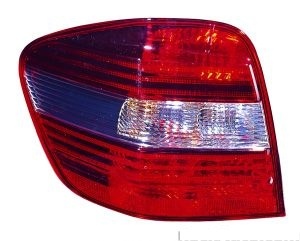
مجموعة المصباح الخلفي - MERCEDES-BENZ  ML350 Left ( 2007)
مجموعة المصباح الخلفي - MERCEDES-BENZ ML350 Left ( 2007) If product description isn't matching, just WhatsApp us – we sell all types of products. إذا لم يكن وصف المنتج مطابقًا، راسلنا واتساب – نحن نبيع جميع أنواع القطع. Brand / الماركة: MERCEDES-BENZ Part Number / رقم القطعة: MB2800126 Fitment Details | تفاصيل التركيب Model / السيارة: ML350 Variant / النوع: Front / Rear / Front Left / Front Right / Rear Left / Rear Right Year(s) / الموديل: Year :- 2007 Fits: ML350 – Front / Rear / Front Left / Front Right / Rear Left / Rear Right – Year :- 2007 يركب على: ML350 – Front / Rear / Front Left / Front Right / Rear Left / Rear Right – Year :- 2007 Availability | توفر القطعة القطعة Original موجودة أو نقدر نوفرها بسرعة. نوفر فقط قطع مضمونة لأغلب السيارات. This original part is in stock or can be arranged fast. We only supply verified genuine parts. Price & Fitment | السعر والتركيب السعر ممكن يختلف حسب السيارة. راسلنا واتساب للتأكيد قبل الطلب. Price may vary based on model. WhatsApp us to confirm before placing order. About MHAM | مهام – Trusted Auto Parts Store in Kuwait | محل قطع غيار موثوق في الكويت MHAM Auto موجود في الفروانية – الكويت، متخصصين في بيع قطع غيار السيارات الأصلية أونلاين وداخل الكويت. 📍 Location: Farwaniya, Kuwait 📧 Email: mham.software.team@gmail.com 📞 Phone: +965 509 79677 ✅ نوفر أكثر من 1.2 مليون قطعة غيار سيارات لجميع الأنواع والموديلات، مثل: كمبريسر مكيف (A/C Compressors) تحكم تكييف داخلي (HVAC Panels) محركات الدفع الرباعي (4WD Actuators) بواجي كاملة (Spark Plug Kits) وأكثر من كذا بكثير... جميع القطع أصلية أو نفس الأصلي OEM ومضمونة من ناحية الجودة والأداء. مناسب للمستهلك العادي أو الورش والميكانيكيين. ✅ إذا تبحث عن قطع غيار سيارات في الكويت، MHAM Auto هو وجهتك الموثوقة.
Brand: MERCEDES-BENZ
Category: Vehicles & Parts > Vehicle Parts & Accessories > Motor Vehicle Parts > Motor Vehicle Lighting > Tail Lights